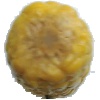
Label: Corn 1